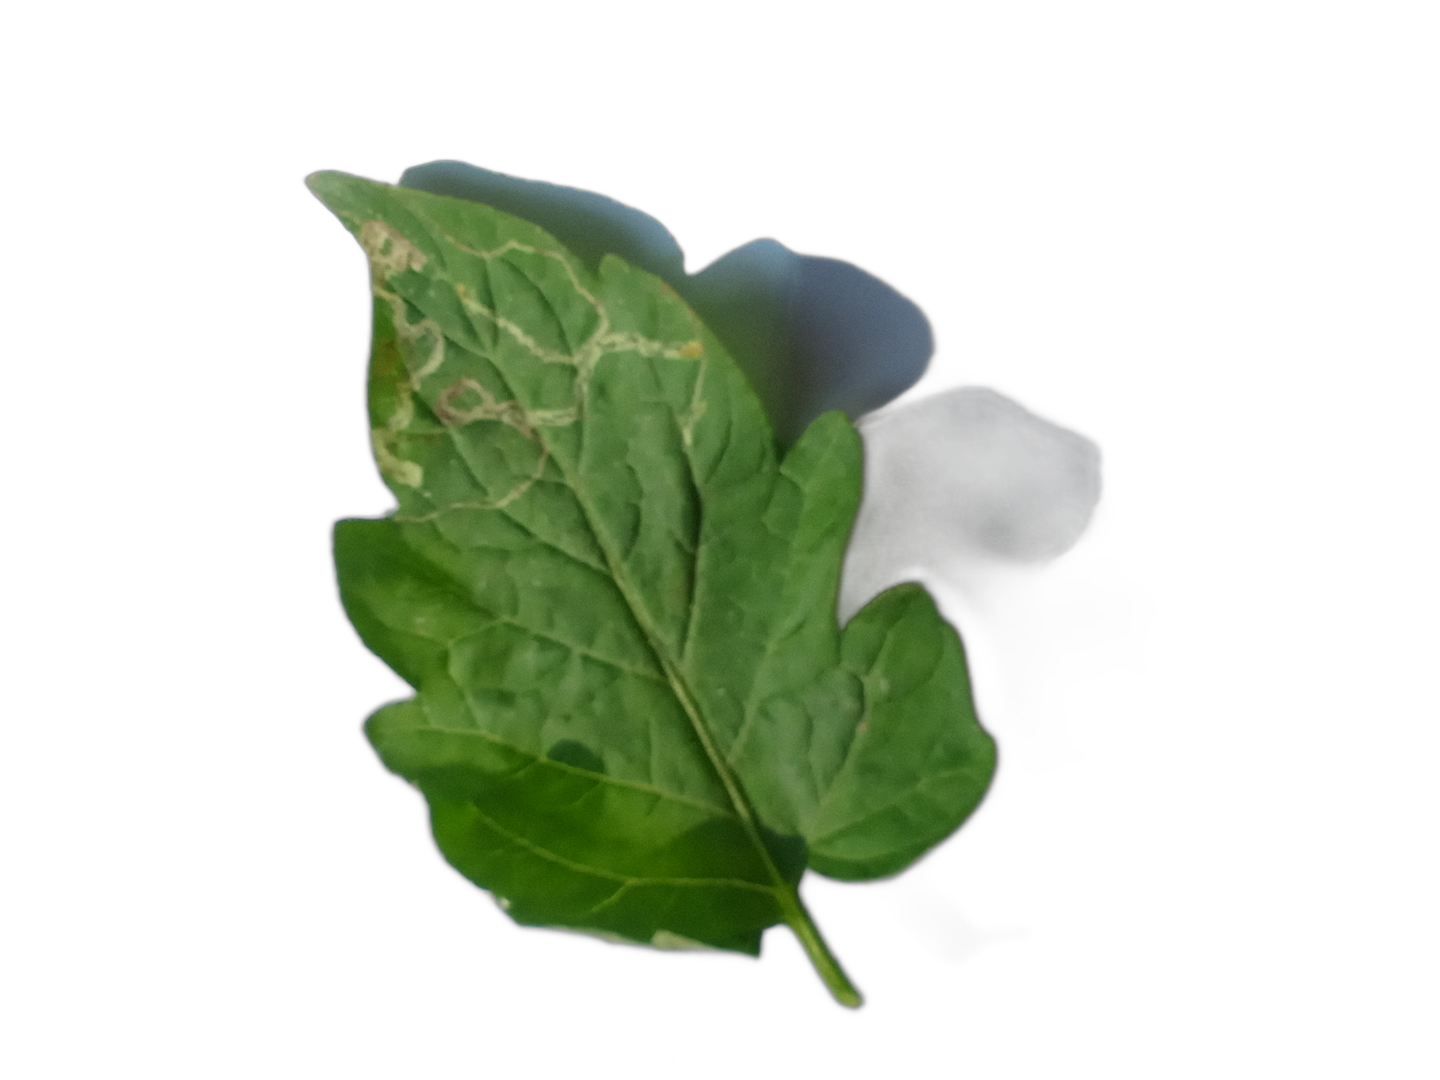
Crop: Tomato
Label: Spot